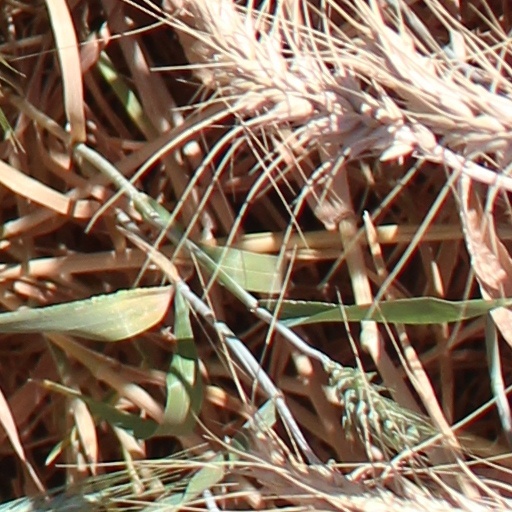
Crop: wheat